Sky position (RA, Dec in degrees): 200.29, 0.8438
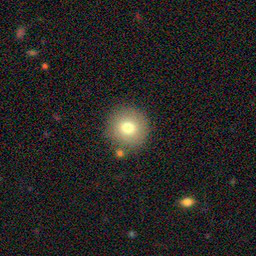
Galaxy morphology: Round Smooth Galaxies